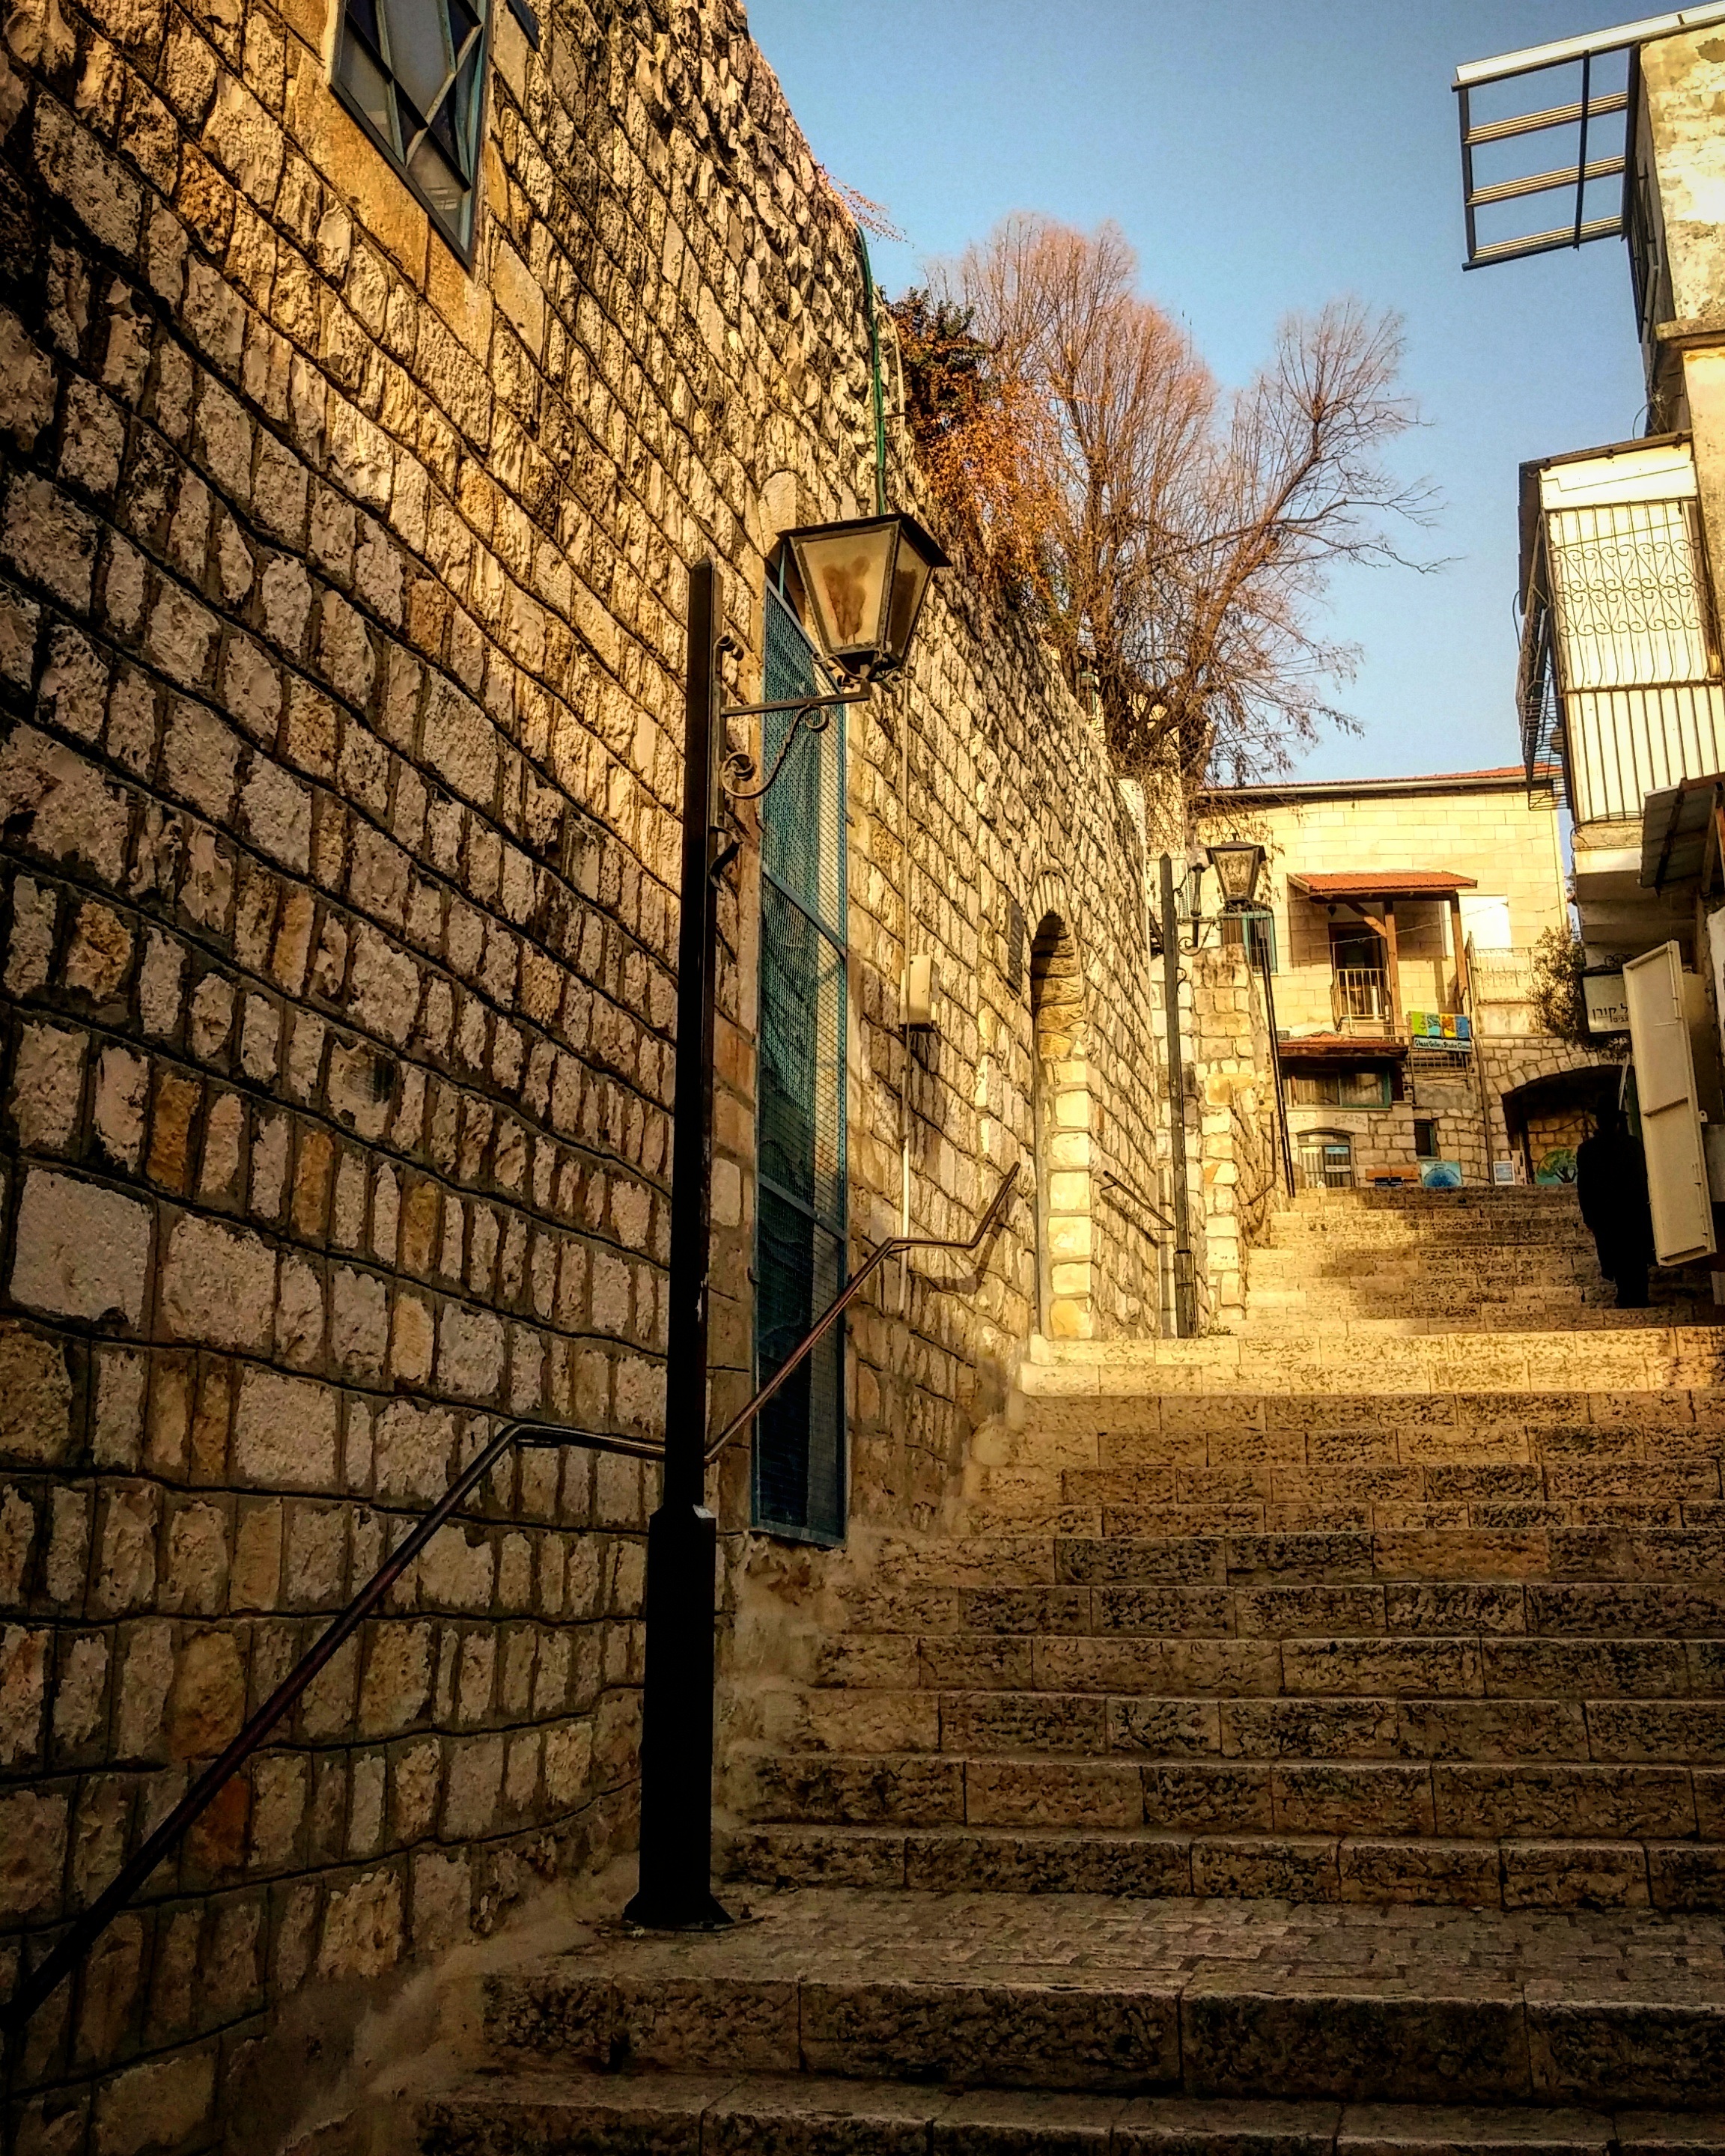
architecture, wood, road, street, house, town, building, old, alley, city, home, wall, stone, travel, mediterranean, religion, tourism, brick, old city, culture, history, historical, estate, israel, jewish, neighbourhood, urban area, ancient history